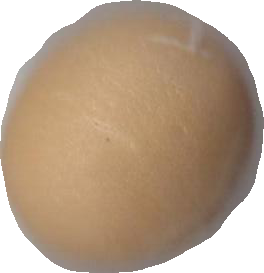
Variety: Grobogan